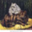
Label: cat